USS Congress (1841)

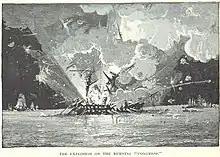
"Congress"s magazine explodes

On September 9, 1861, she was ordered to duty under command of Capt. Louis M. Goldsborough in the Atlantic Blockading Squadron, later to serve under commanding officer W. Smith, and executive officer Lieutenant Joseph B. Smith.